Kristiania Bohemians

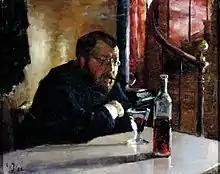
Portrait of Hans Jæger, 1888, by Sven Jørgensen

The Kristiania Bohemians were a political and cultural movement in the 1880s centered in Kristiania (now Oslo). Hans Jæger was the central figure in the movement, and other prominent members included Christian Krohg, Oda Krohg, Jon Flatabø, Haakon Nyhuus, and Nils Johan Schjander. The Kristiania Bohemians were naturalist artists and belonged to the period of naturalism, but the clear emphasis that they placed on feelings also points towards the next literary period, neo-romanticism. The movement consisted of about twenty men and a few women, and others loosely associated with the movement, such as Arne Garborg.